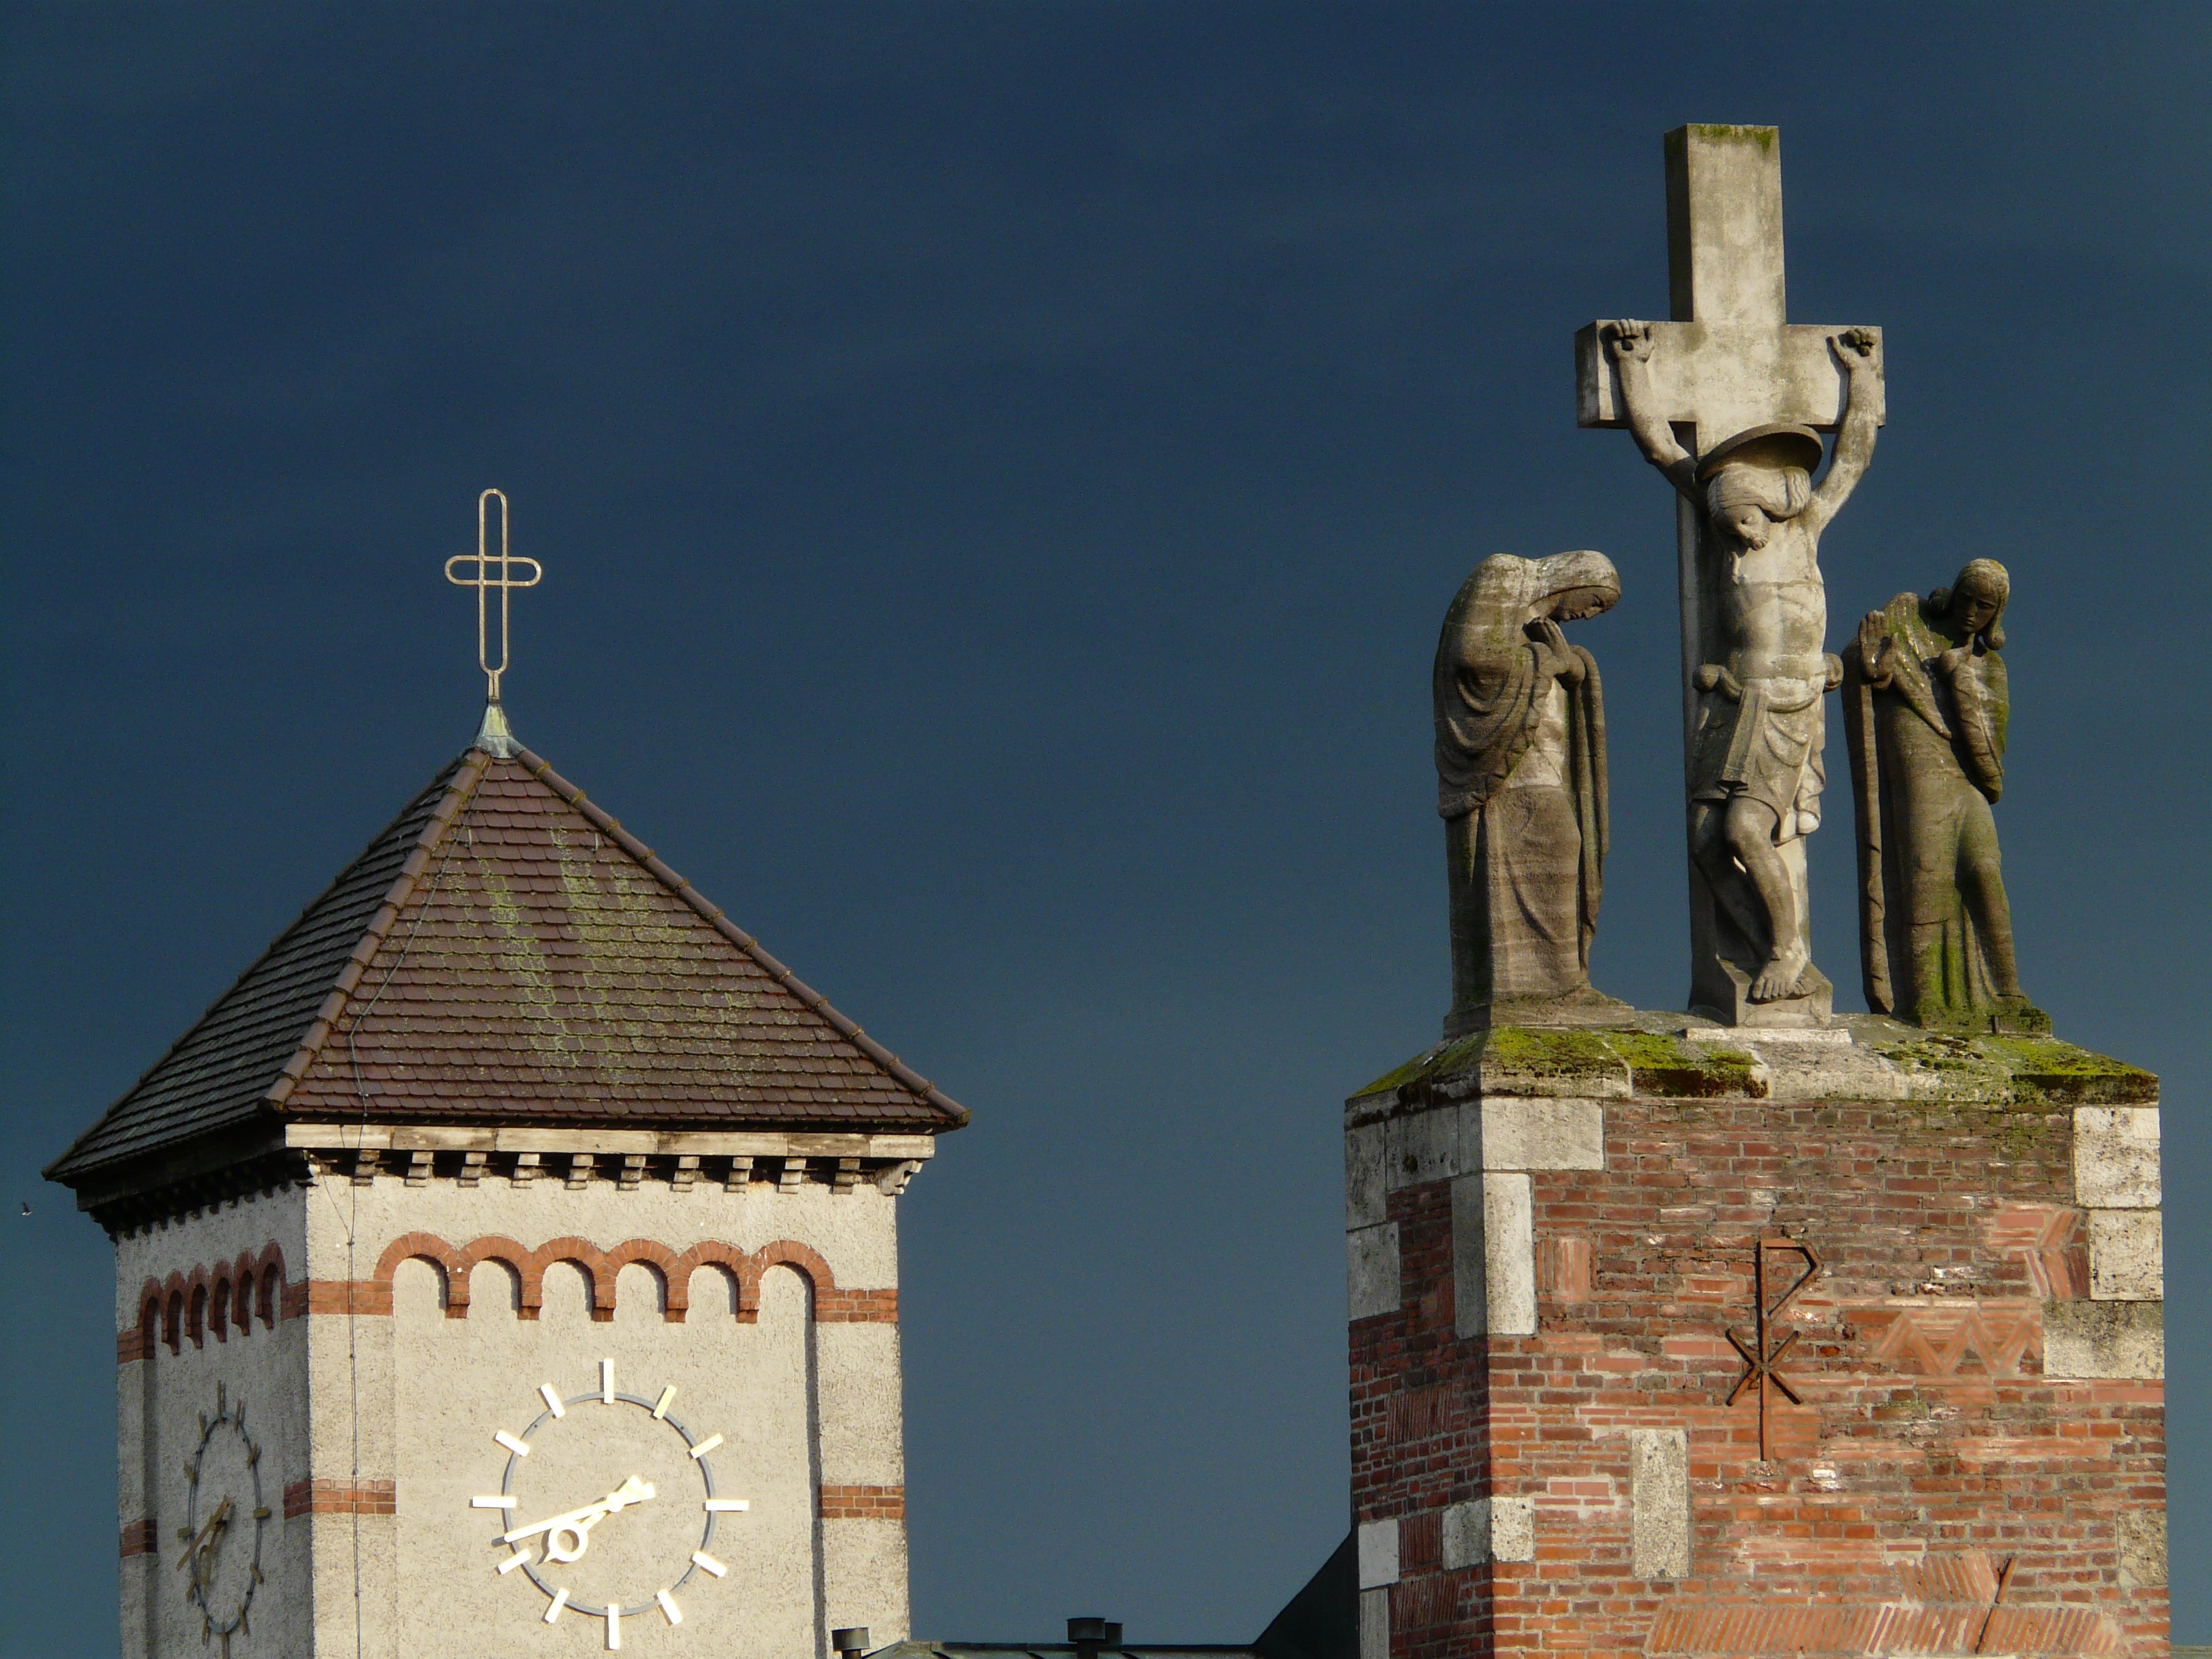
architecture, sky, clock, time, hour, building, monument, golden, tower, show, landmark, church, chapel, cross, brick, minute, place of worship, clock tower, clock face, bell tower, angel, gold, spire, steeple, thunderstorm, maria, jesus, gloomy, church clock, pointer, time indicating, time of, hour hand, minute hand, ancient history